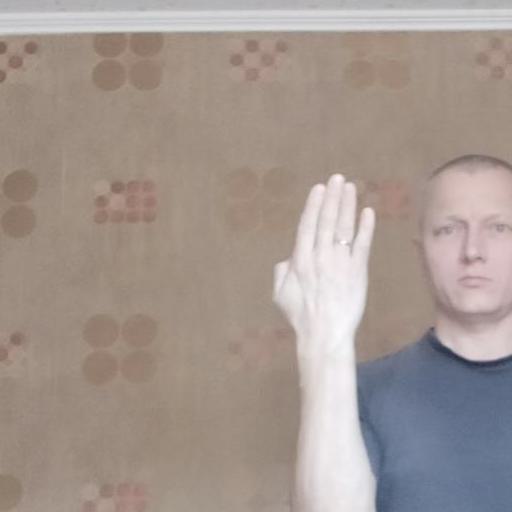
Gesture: stop_inverted